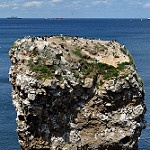
Scene: Outdoor